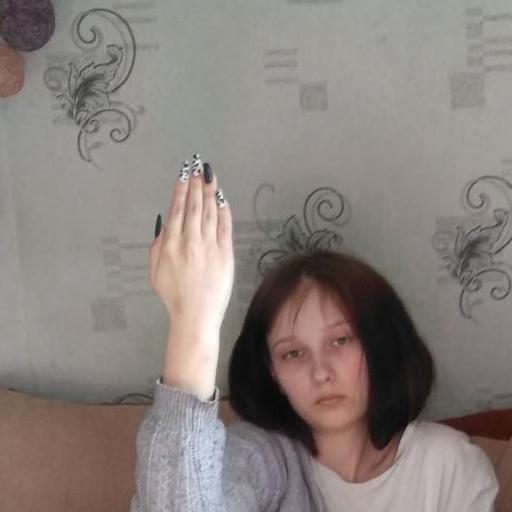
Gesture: stop_inverted